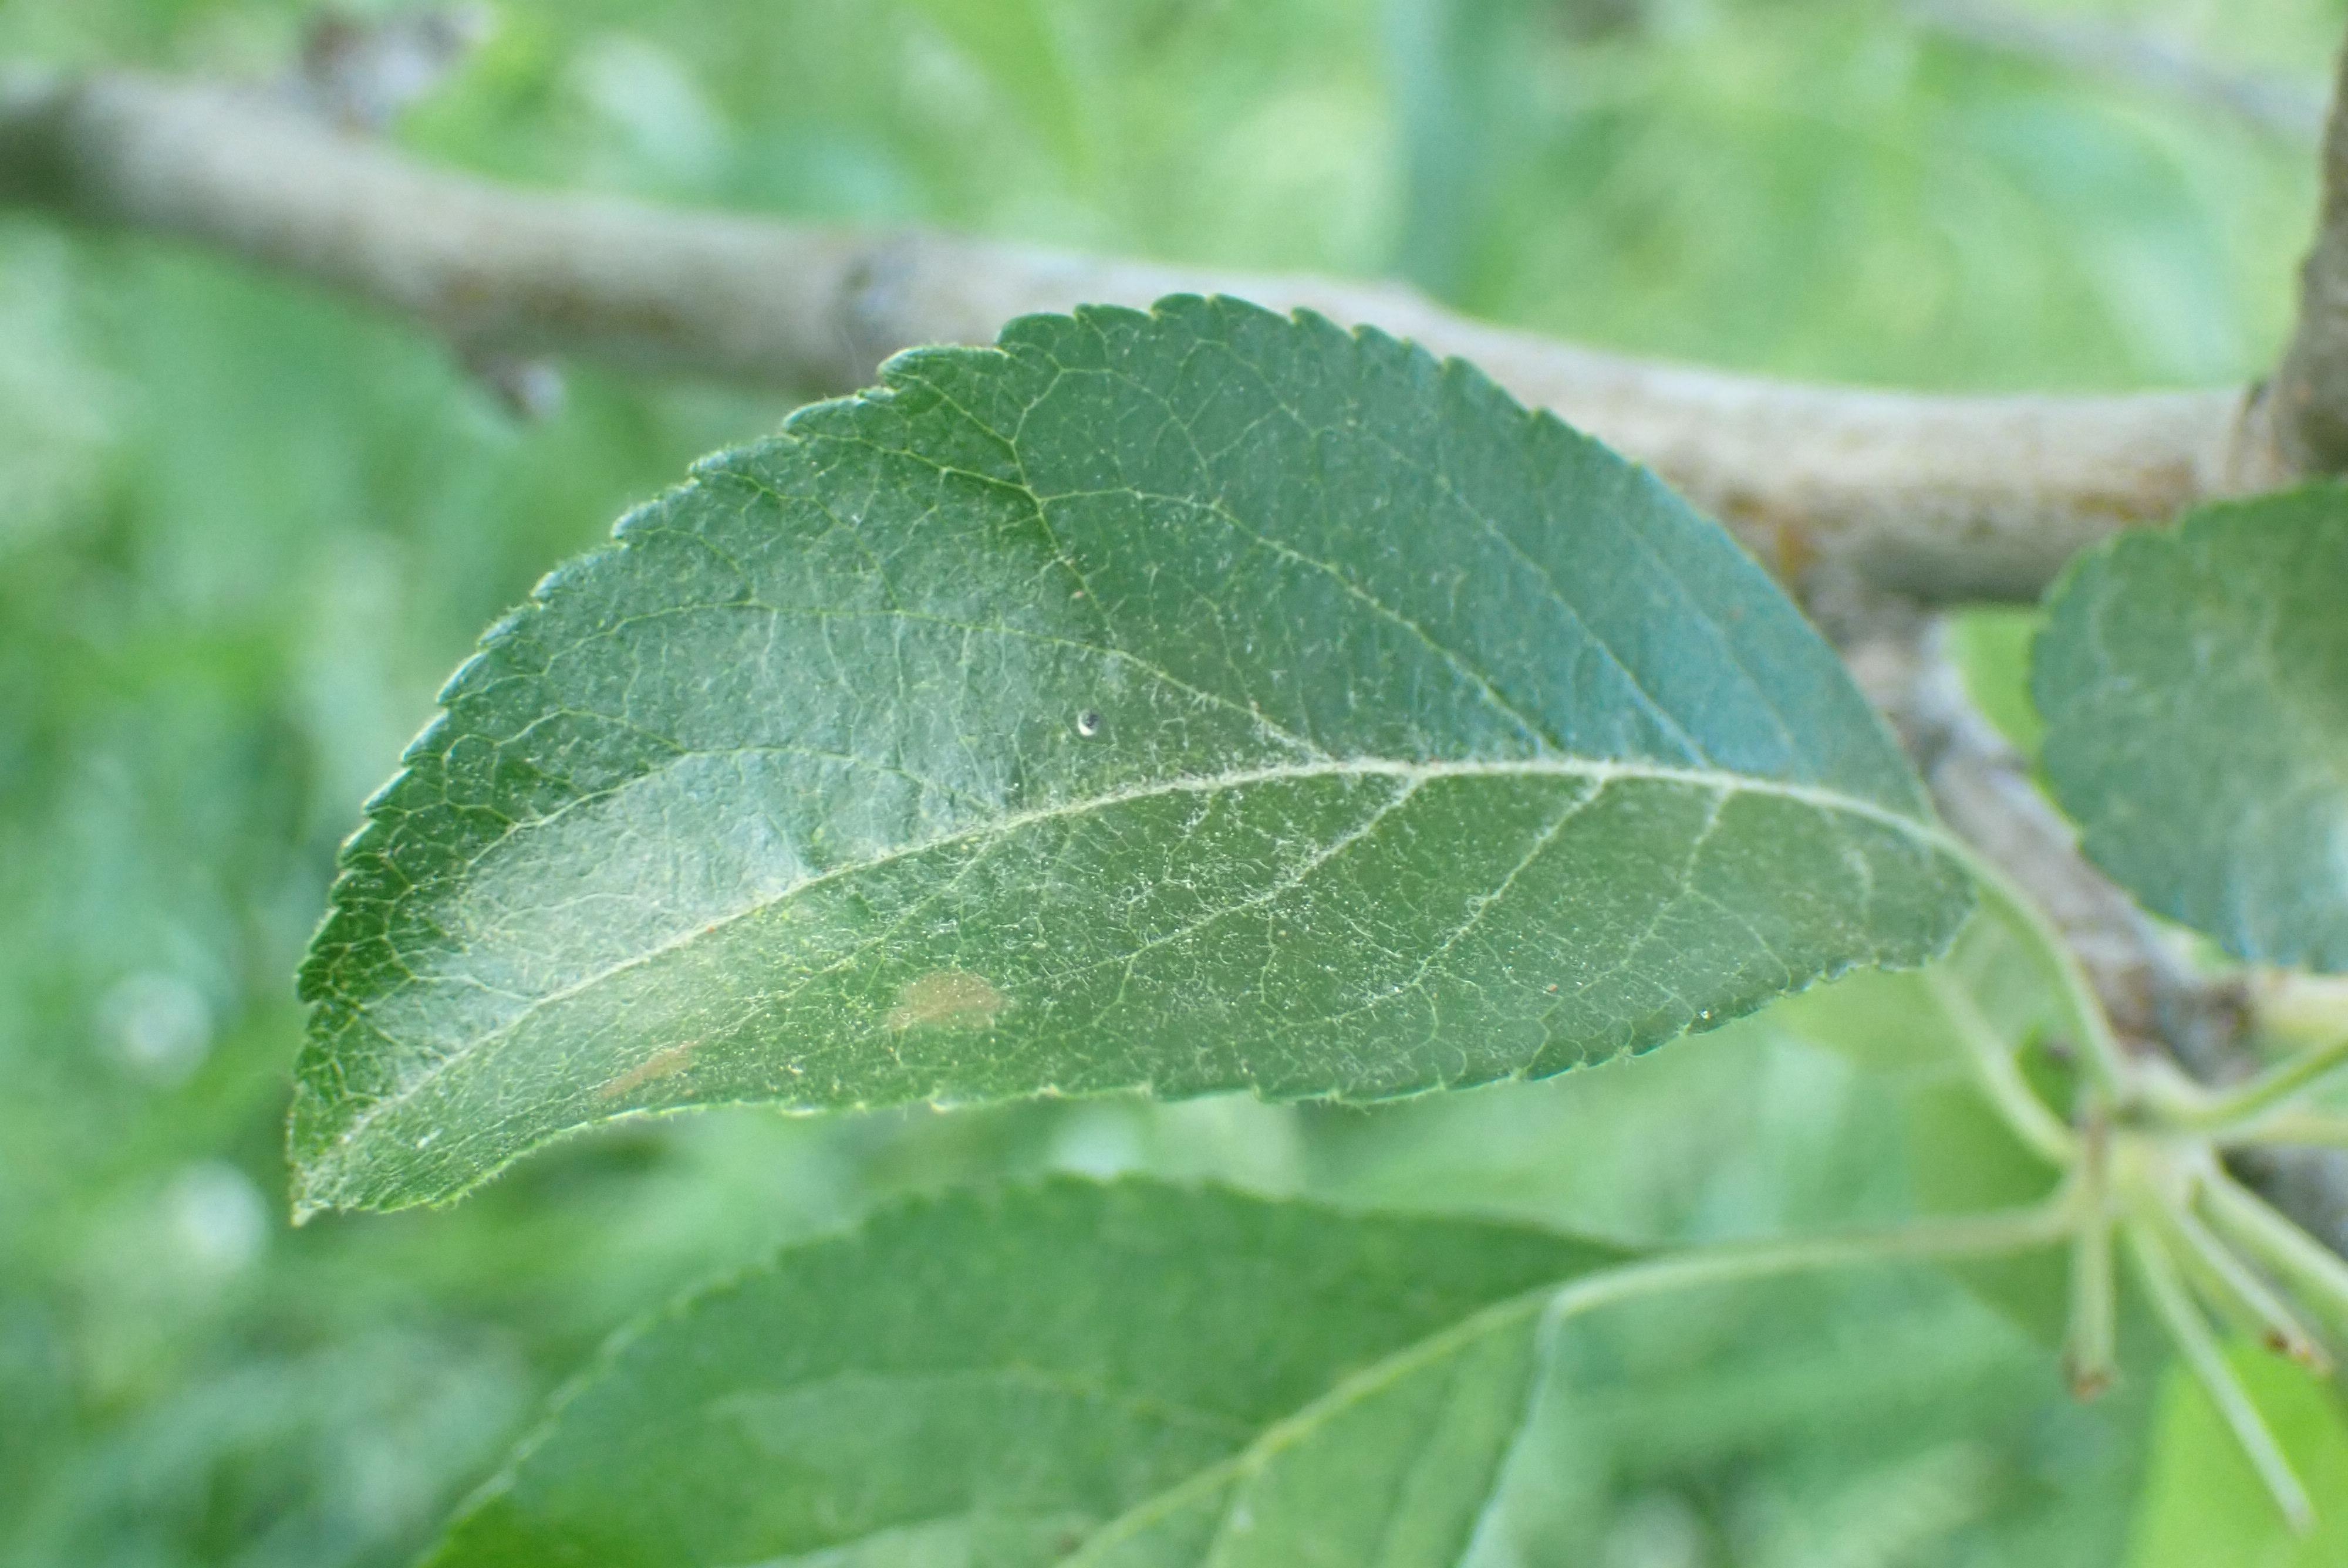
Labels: scab